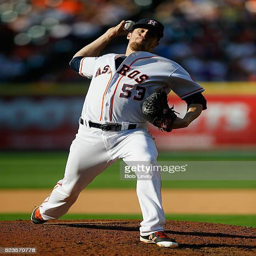
baseball player of the pitches in the eighth inning against sports team